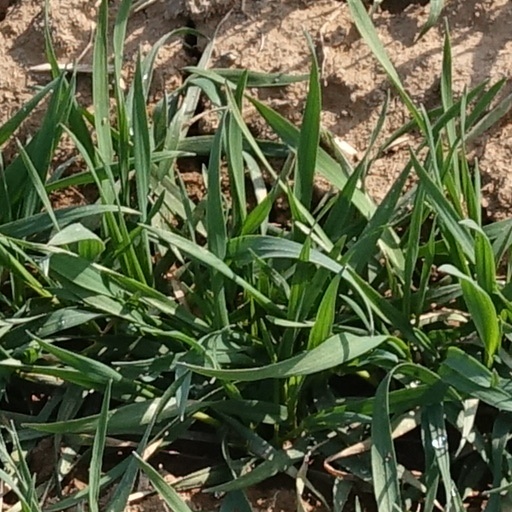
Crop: wheat